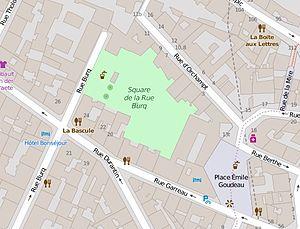
Le jardin Burq (Paris, France), parfois dénommé square de la rue Burq, sur le plan d'Openstreetmap.
Le jardin Burq, parfois dénommé square de la rue Burq, est un espace vert du 18ᵉ arrondissement de Paris.